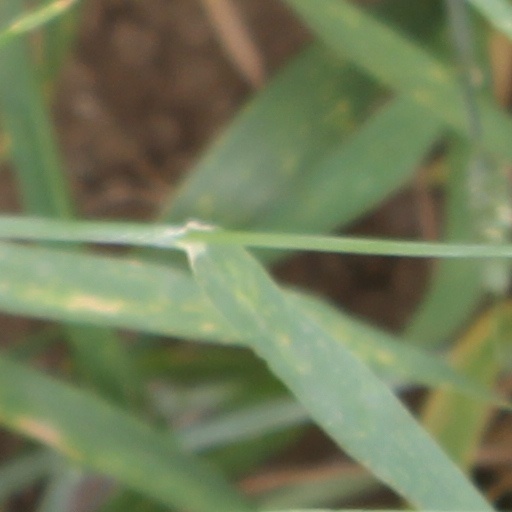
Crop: wheat